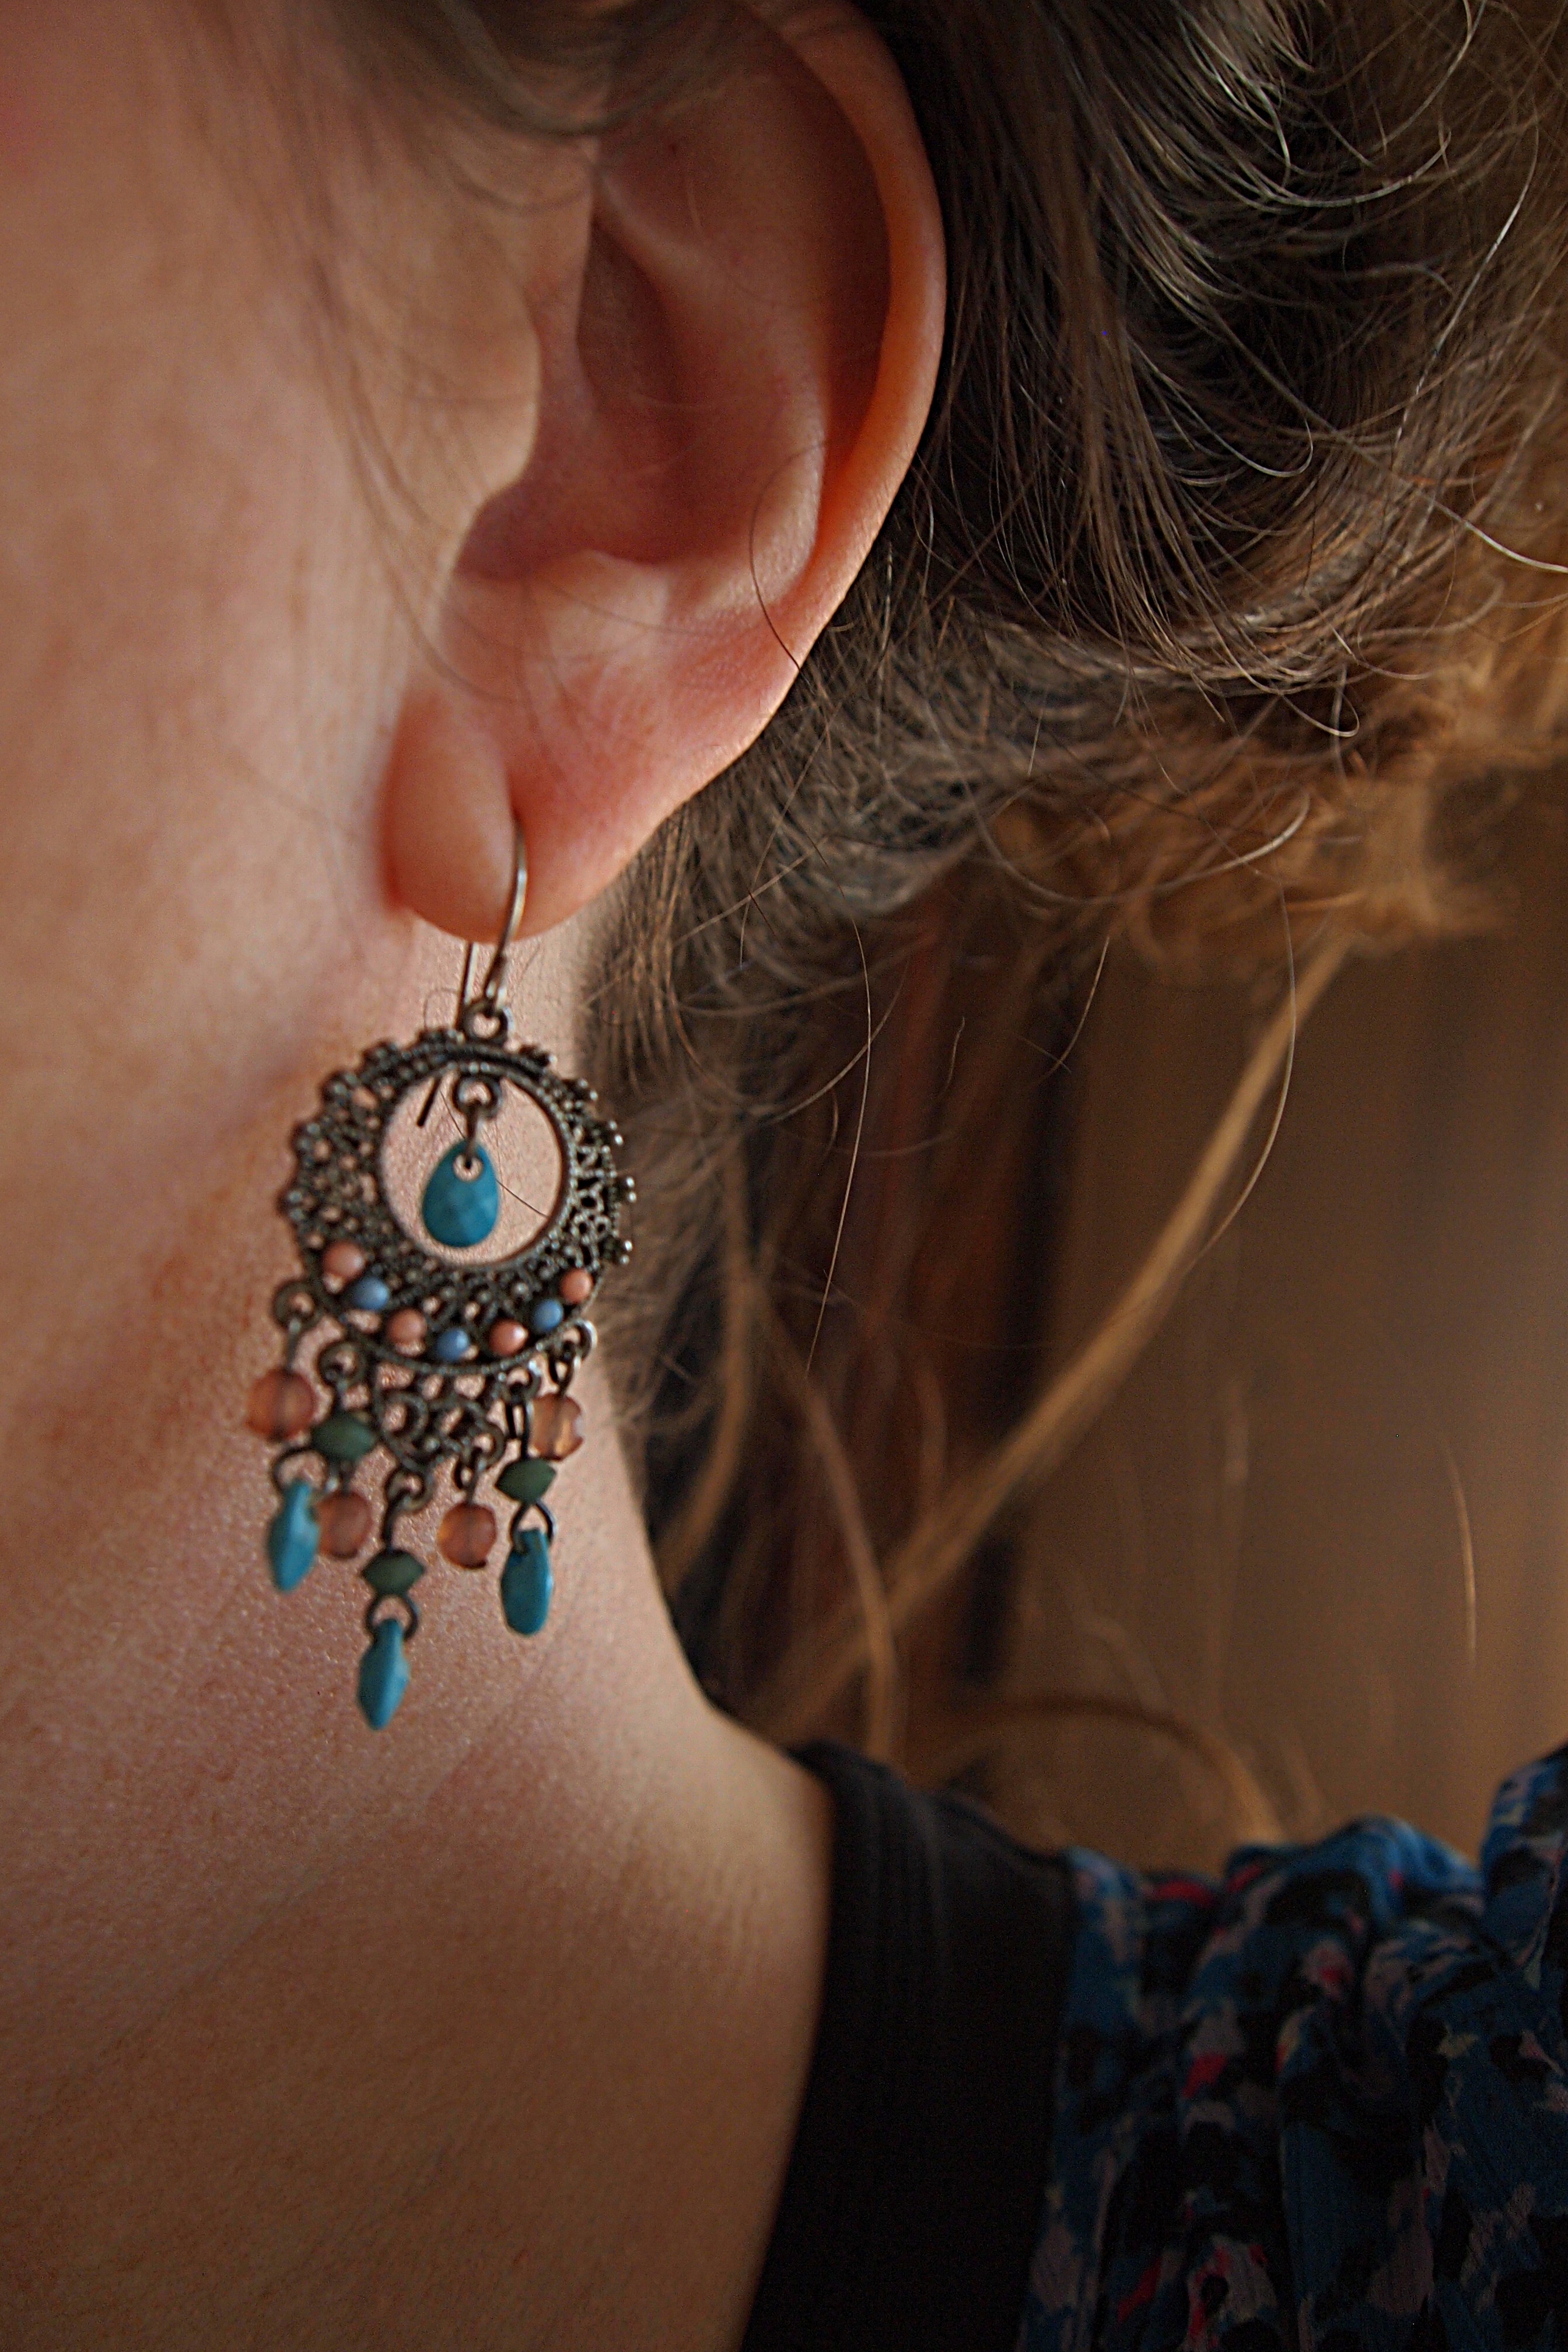
decoration, color, blue, ear, necklace, human body, jewellery, face, eye, earrings, head, organ, beads, her, hear, fashion accessory